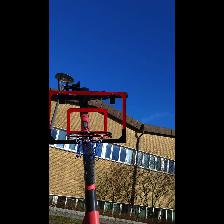
Label: NonHuman